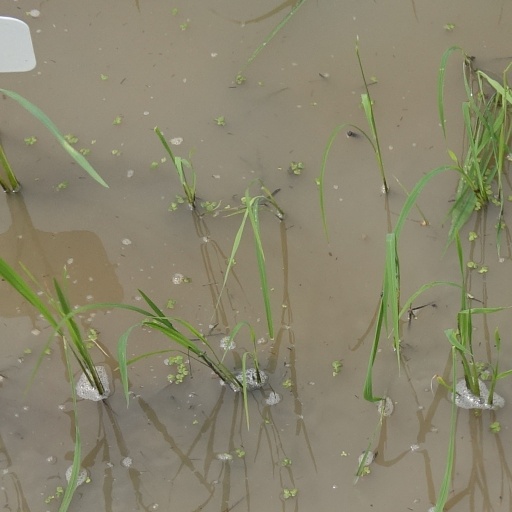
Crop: rice